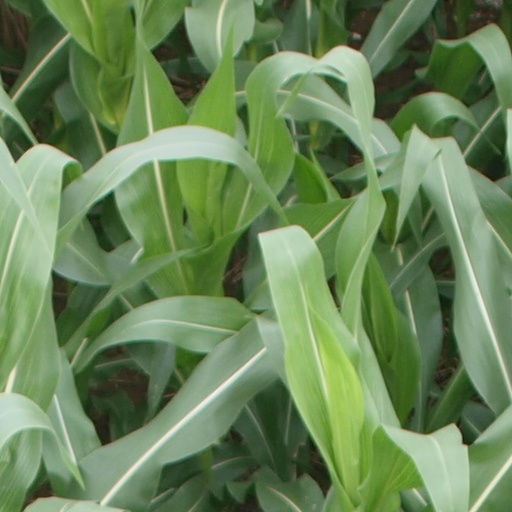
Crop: maize; corn